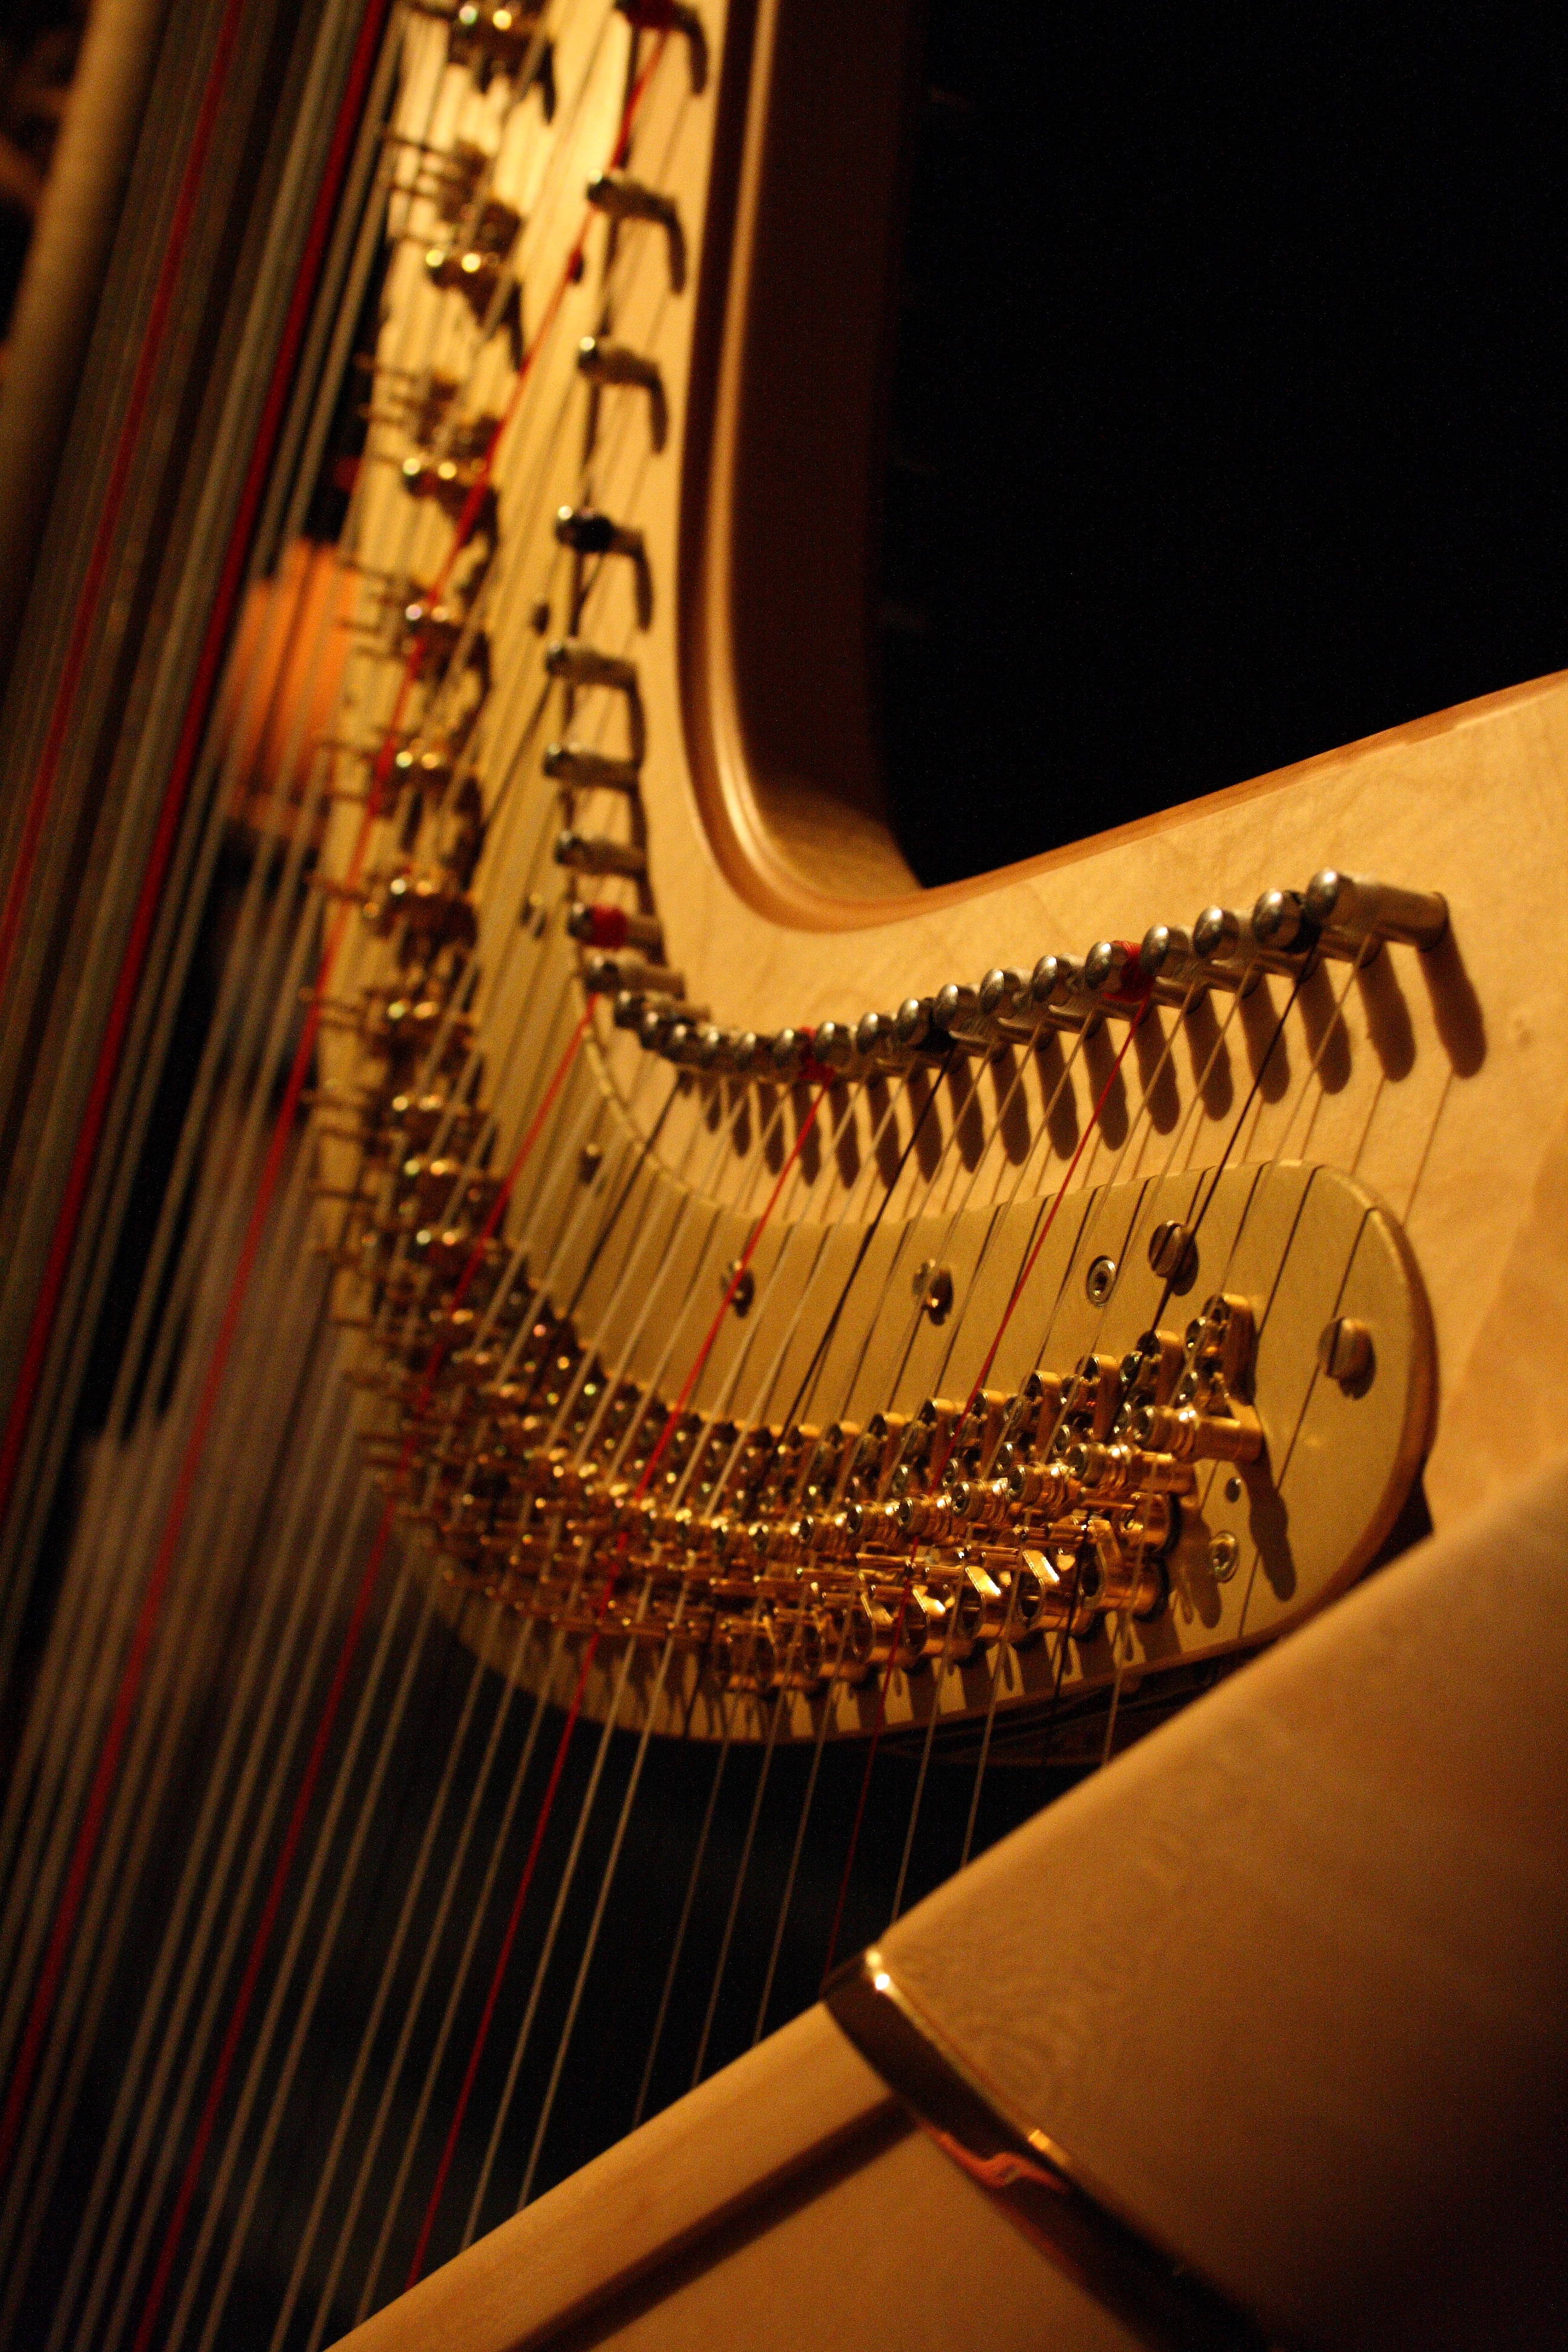
music, guitar, acoustic guitar, electric guitar, musical instrument, close up, harp, classical music, string instrument, plucked string instruments, cl rsach